Focke-Wulf GL 18

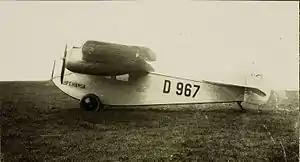

The Focke-Wulf GL 18 was a 1920s German light transport monoplane, designed and built by Focke-Wulf.